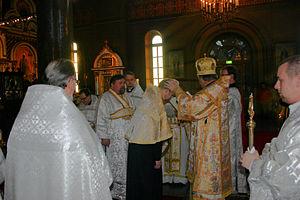
Le Lecteur est, dans plusieurs Églises chrétiennes, chargé principalement de lire à voix haute des extraits de l'Écriture lors de l'office. Il est aussi affecté à la garde des livres sacrés ; il peut diriger le chœur. Dans certaines paroisses, il assure l'ordonnance de l'office.